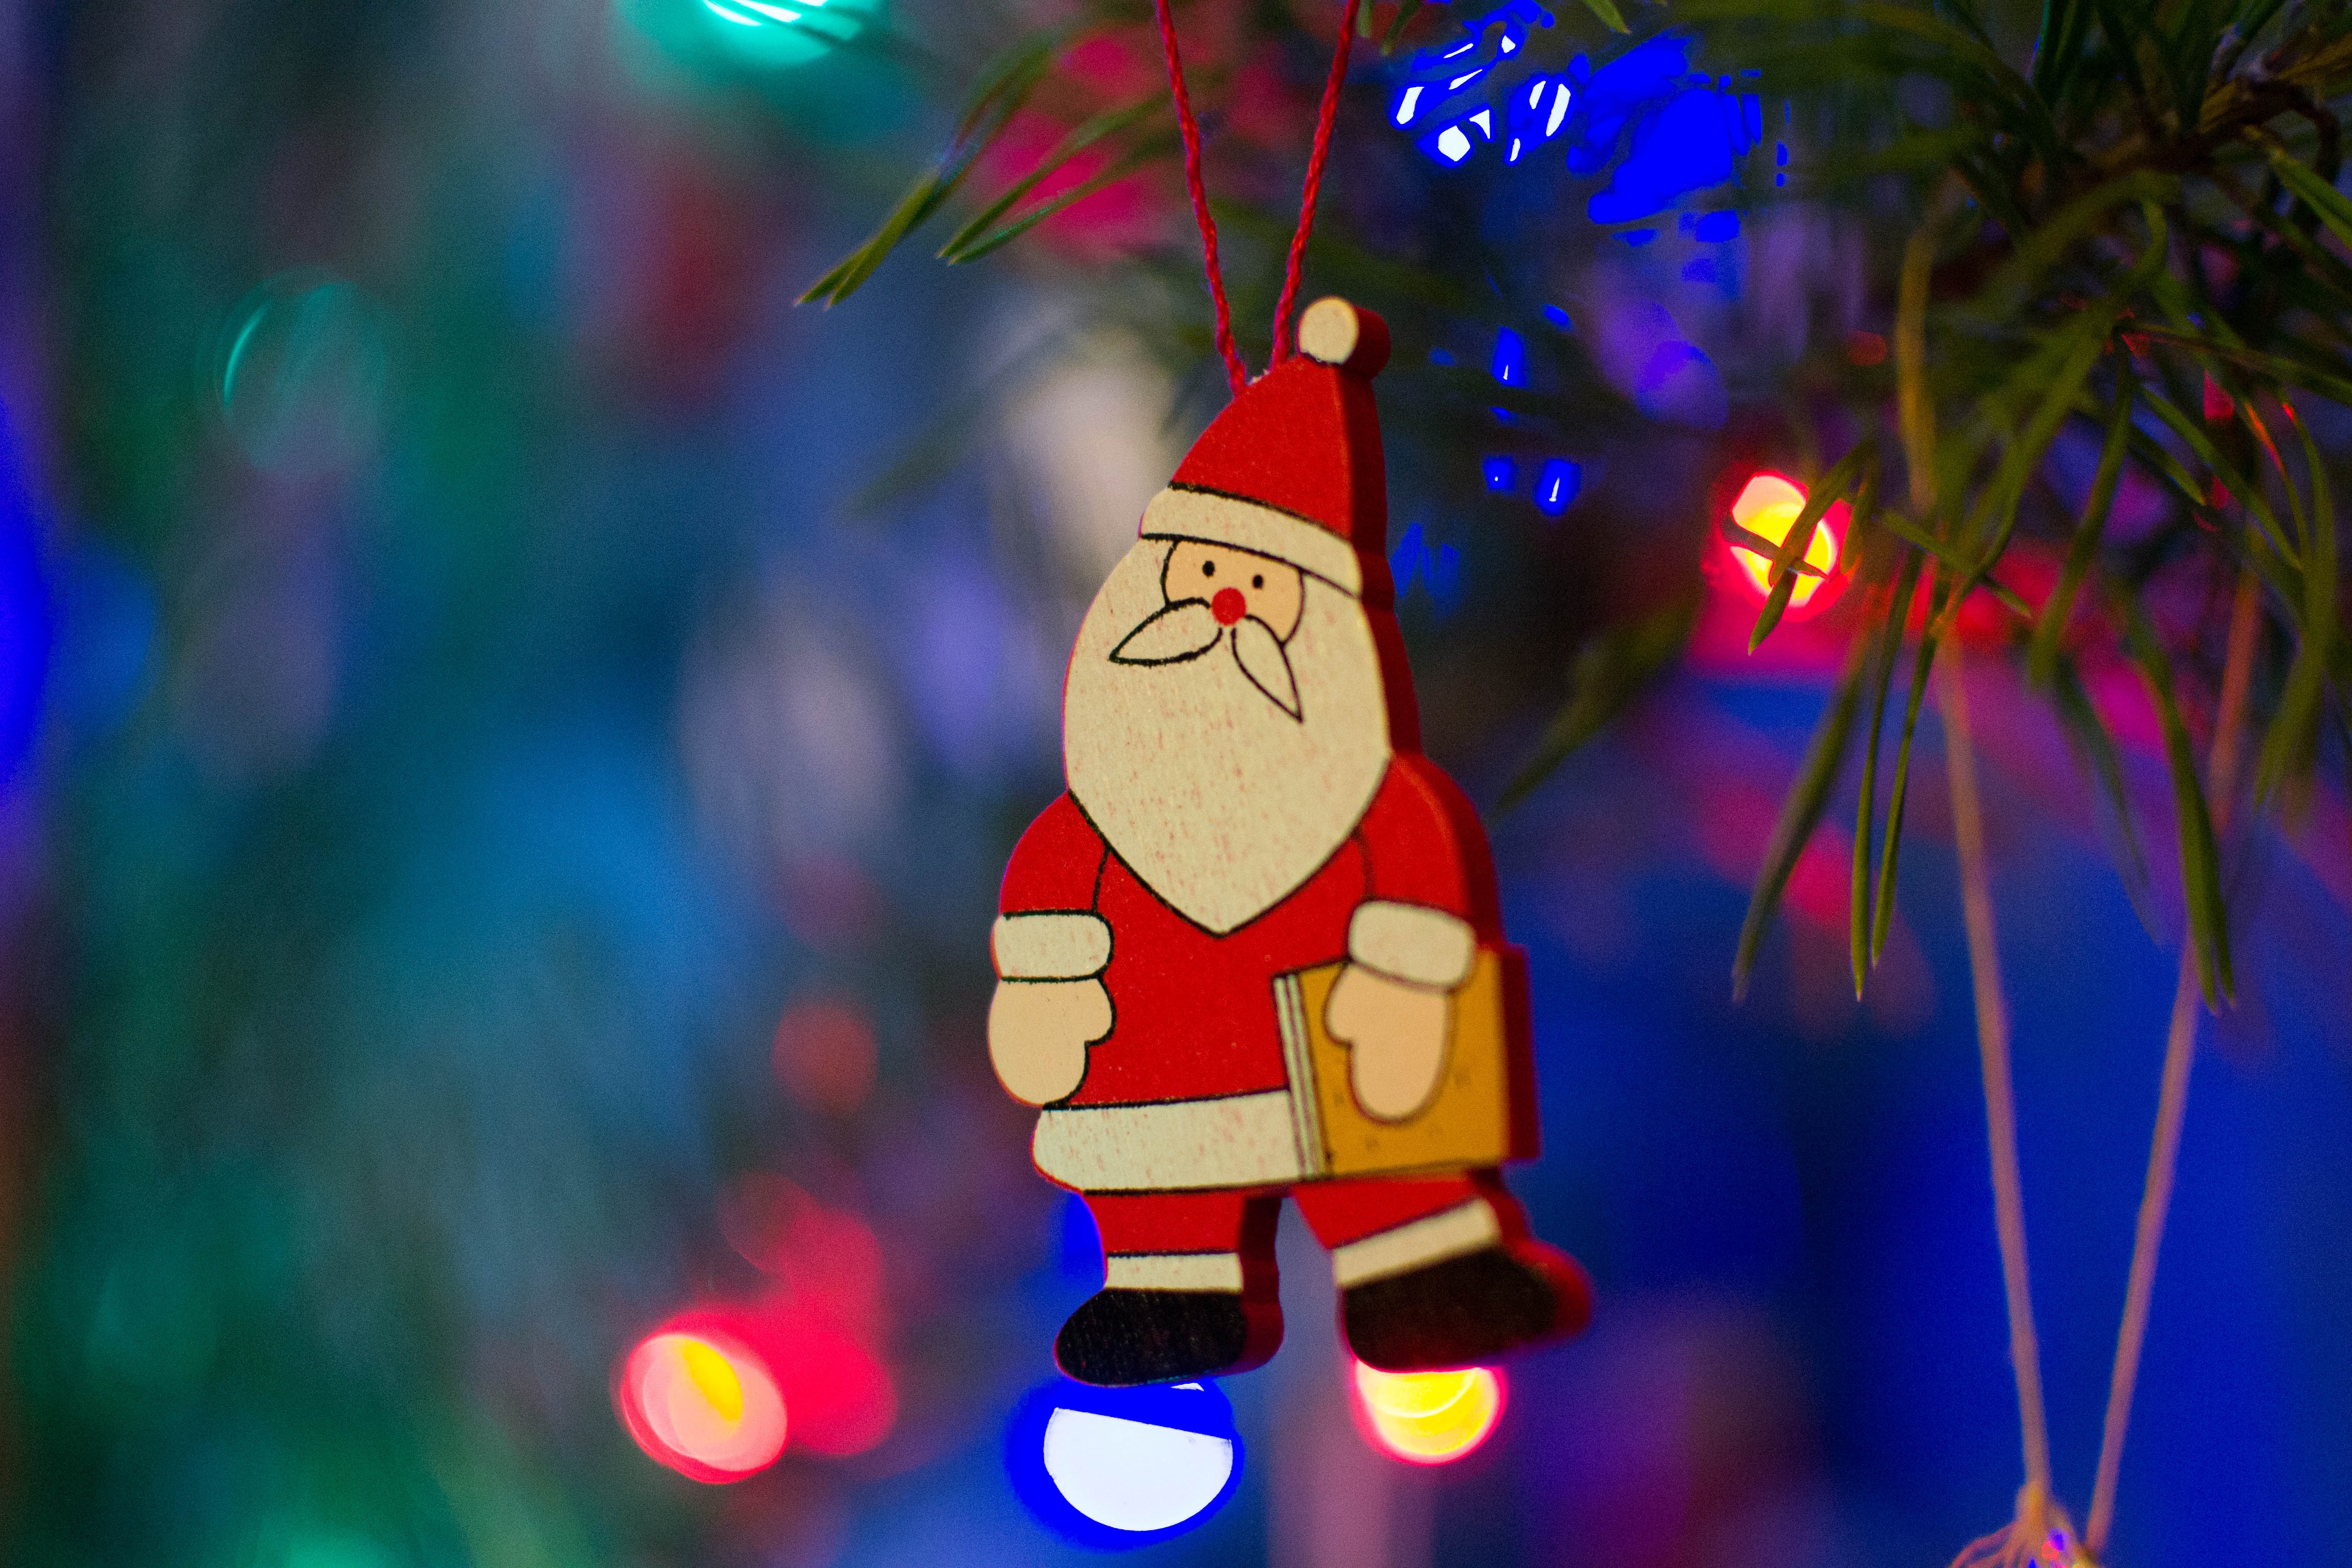
light, night, color, holiday, christmas, christmas tree, christmas decoration, christmas lights, computer wallpaper